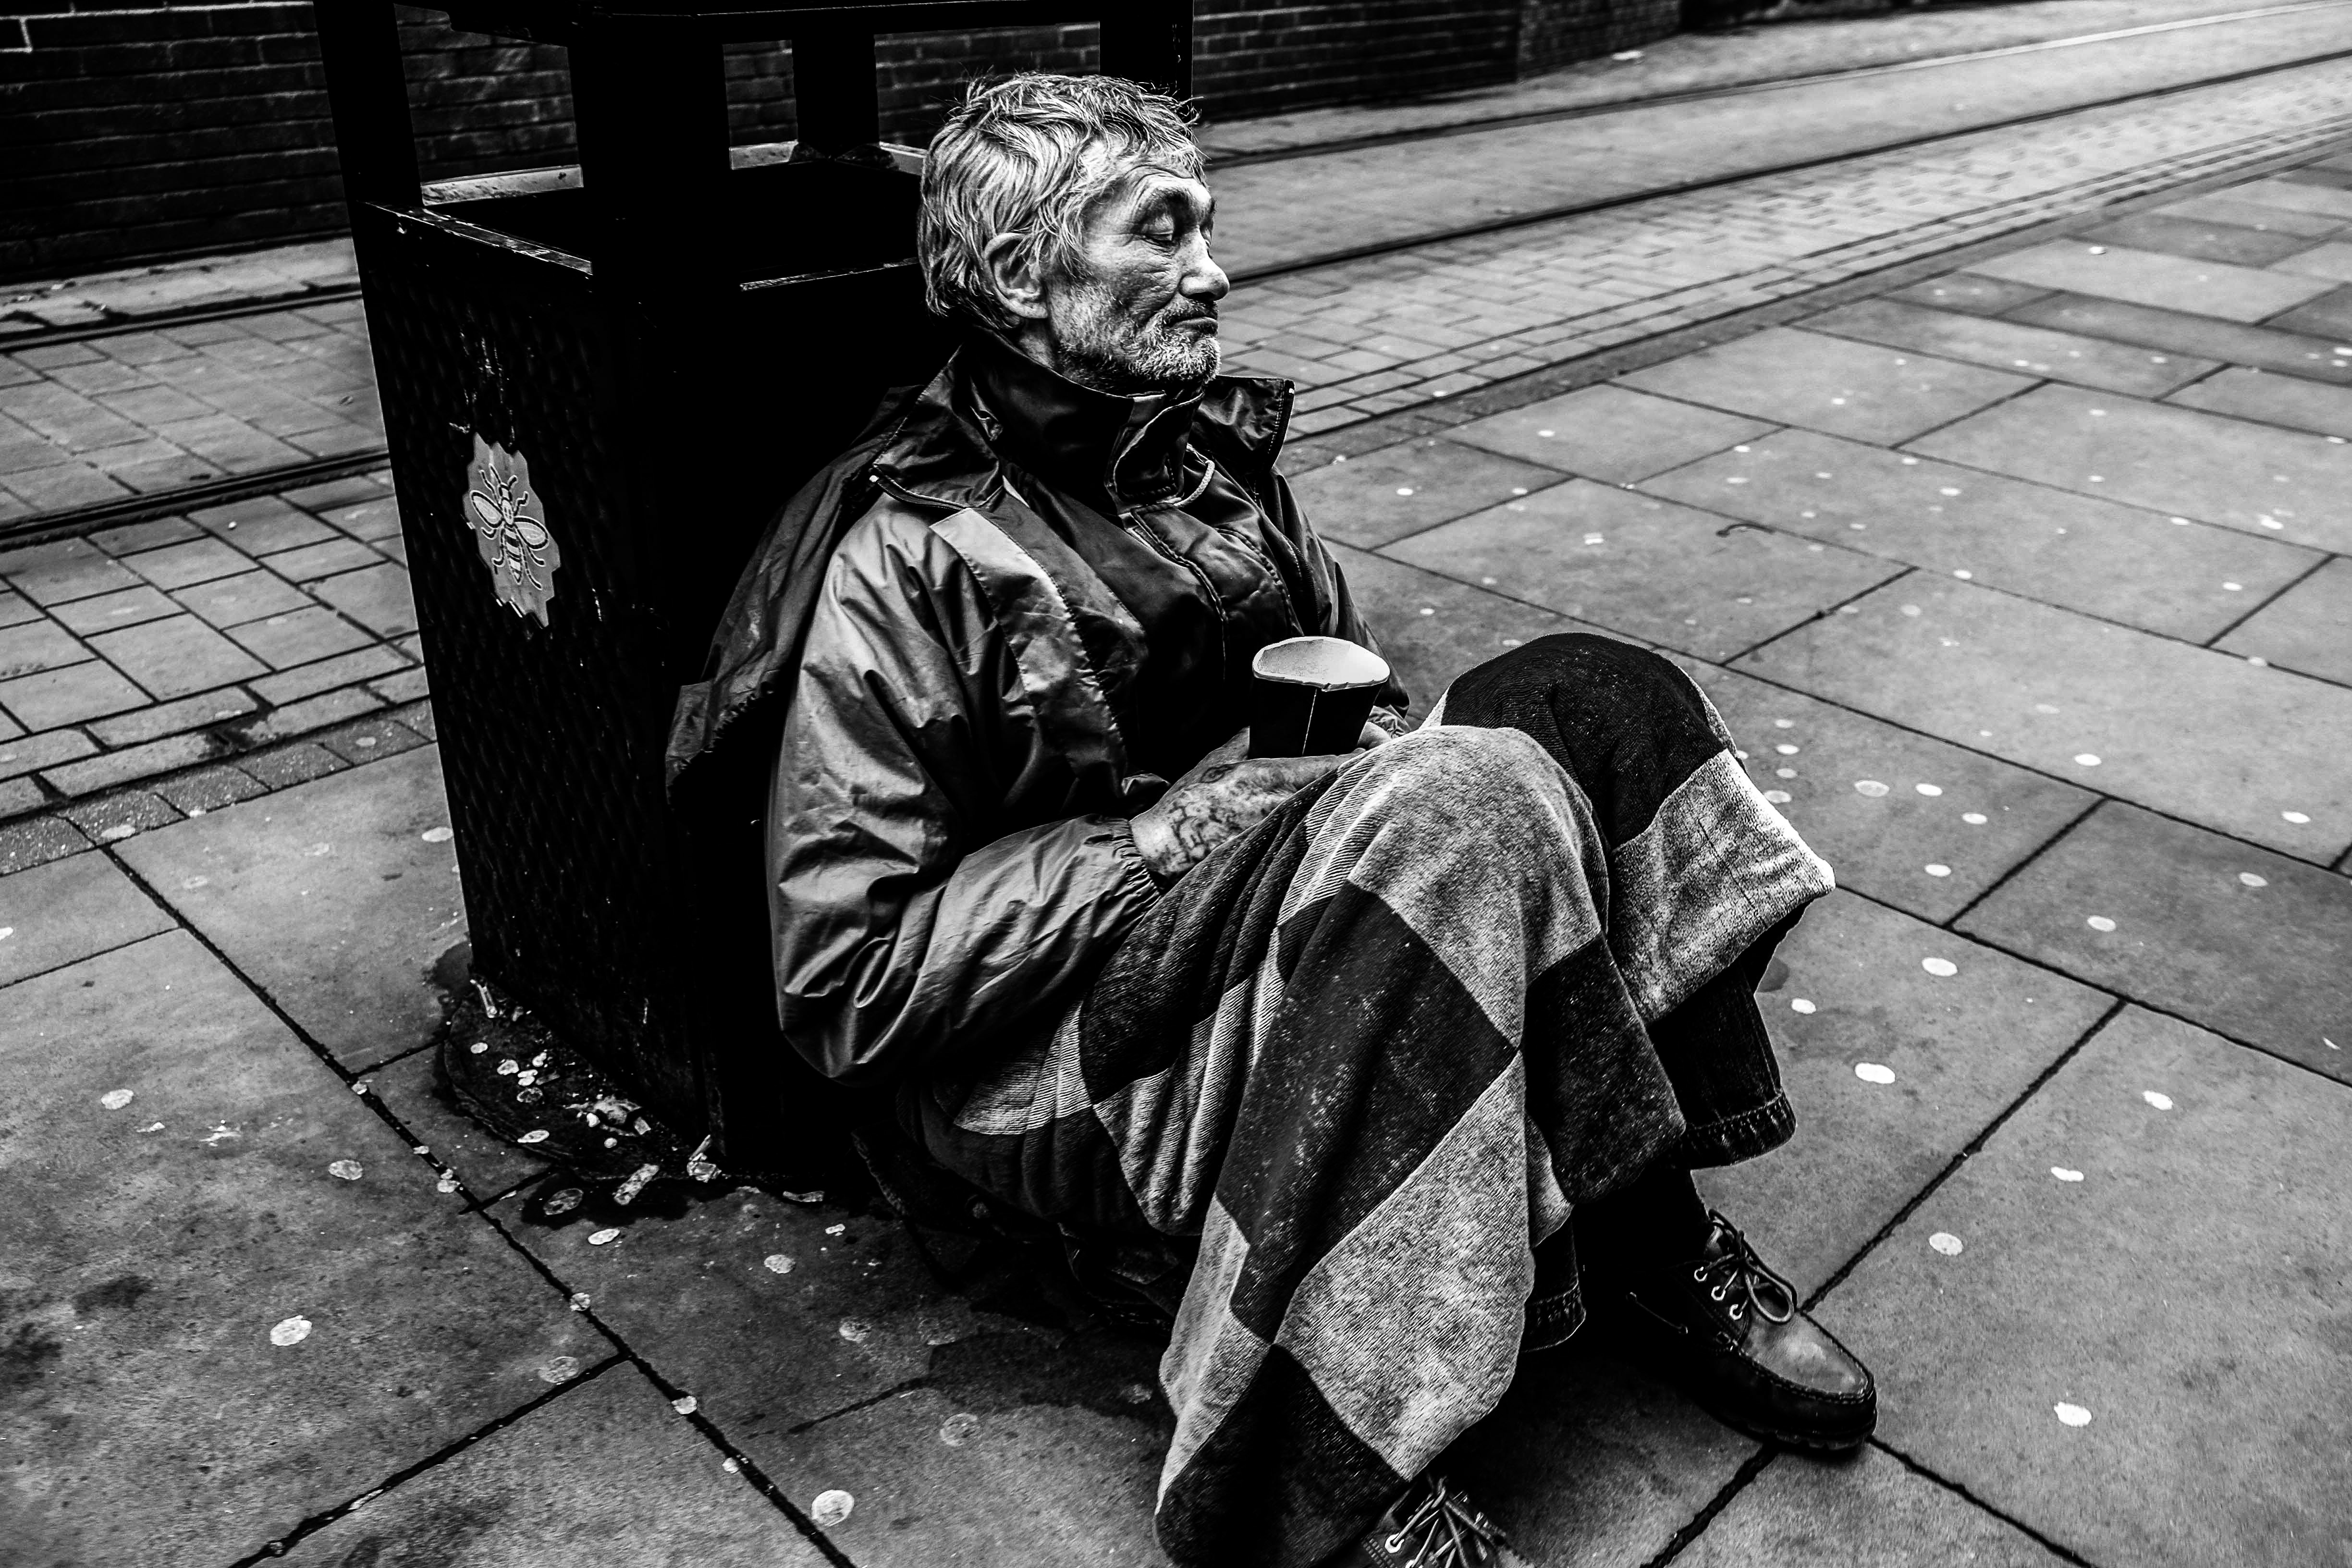
person, black and white, road, white, street, photography, sitting, darkness, black, monochrome, photograph, monochrome photography, film noir, human positions